Tressie McMillan Cottom

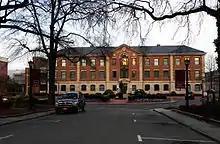
North Carolina Central University, where McMillan Cottom earned her BA

McMillan Cottom was born in Harlem and raised in Winston-Salem and Charlotte, North Carolina. Her mother was a member of the Black Panther Party in Winston-Salem. Before completing her undergraduate degree, McMillan Cottom worked as an enrollment officer at a technical college, a job that would inform her later research and her first book. In 2009, McMillan Cottom received a B.A. from North Carolina Central University, a public HBCU, in English and political science.